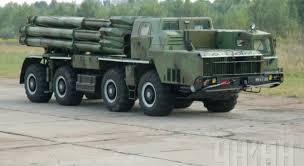
Label: BM-30